Villainess Level 99

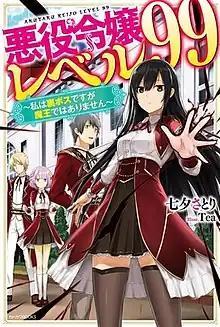
First light novel volume cover

is a Japanese light novel series written by Satori Tanabata with illustrations by Tea. It initially began serialization as a web novel published on the user-generated novel publishing site Shōsetsuka ni Narō in June 2018. It was then acquired by Fujimi Shobo who began to publish it as a light novel under their Kadokawa Books imprint in May 2019. A manga adaptation illustrated by Nokomi began serialization in Enterbrain's "B's Log Comic" magazine in February 2020. An anime television series adaptation produced by Jumondou aired from January to March 2024.